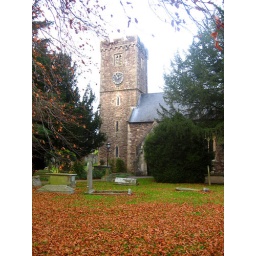
In Autumn, St Cadoc's church at Caerleon has a golden carpet in its churchyard.